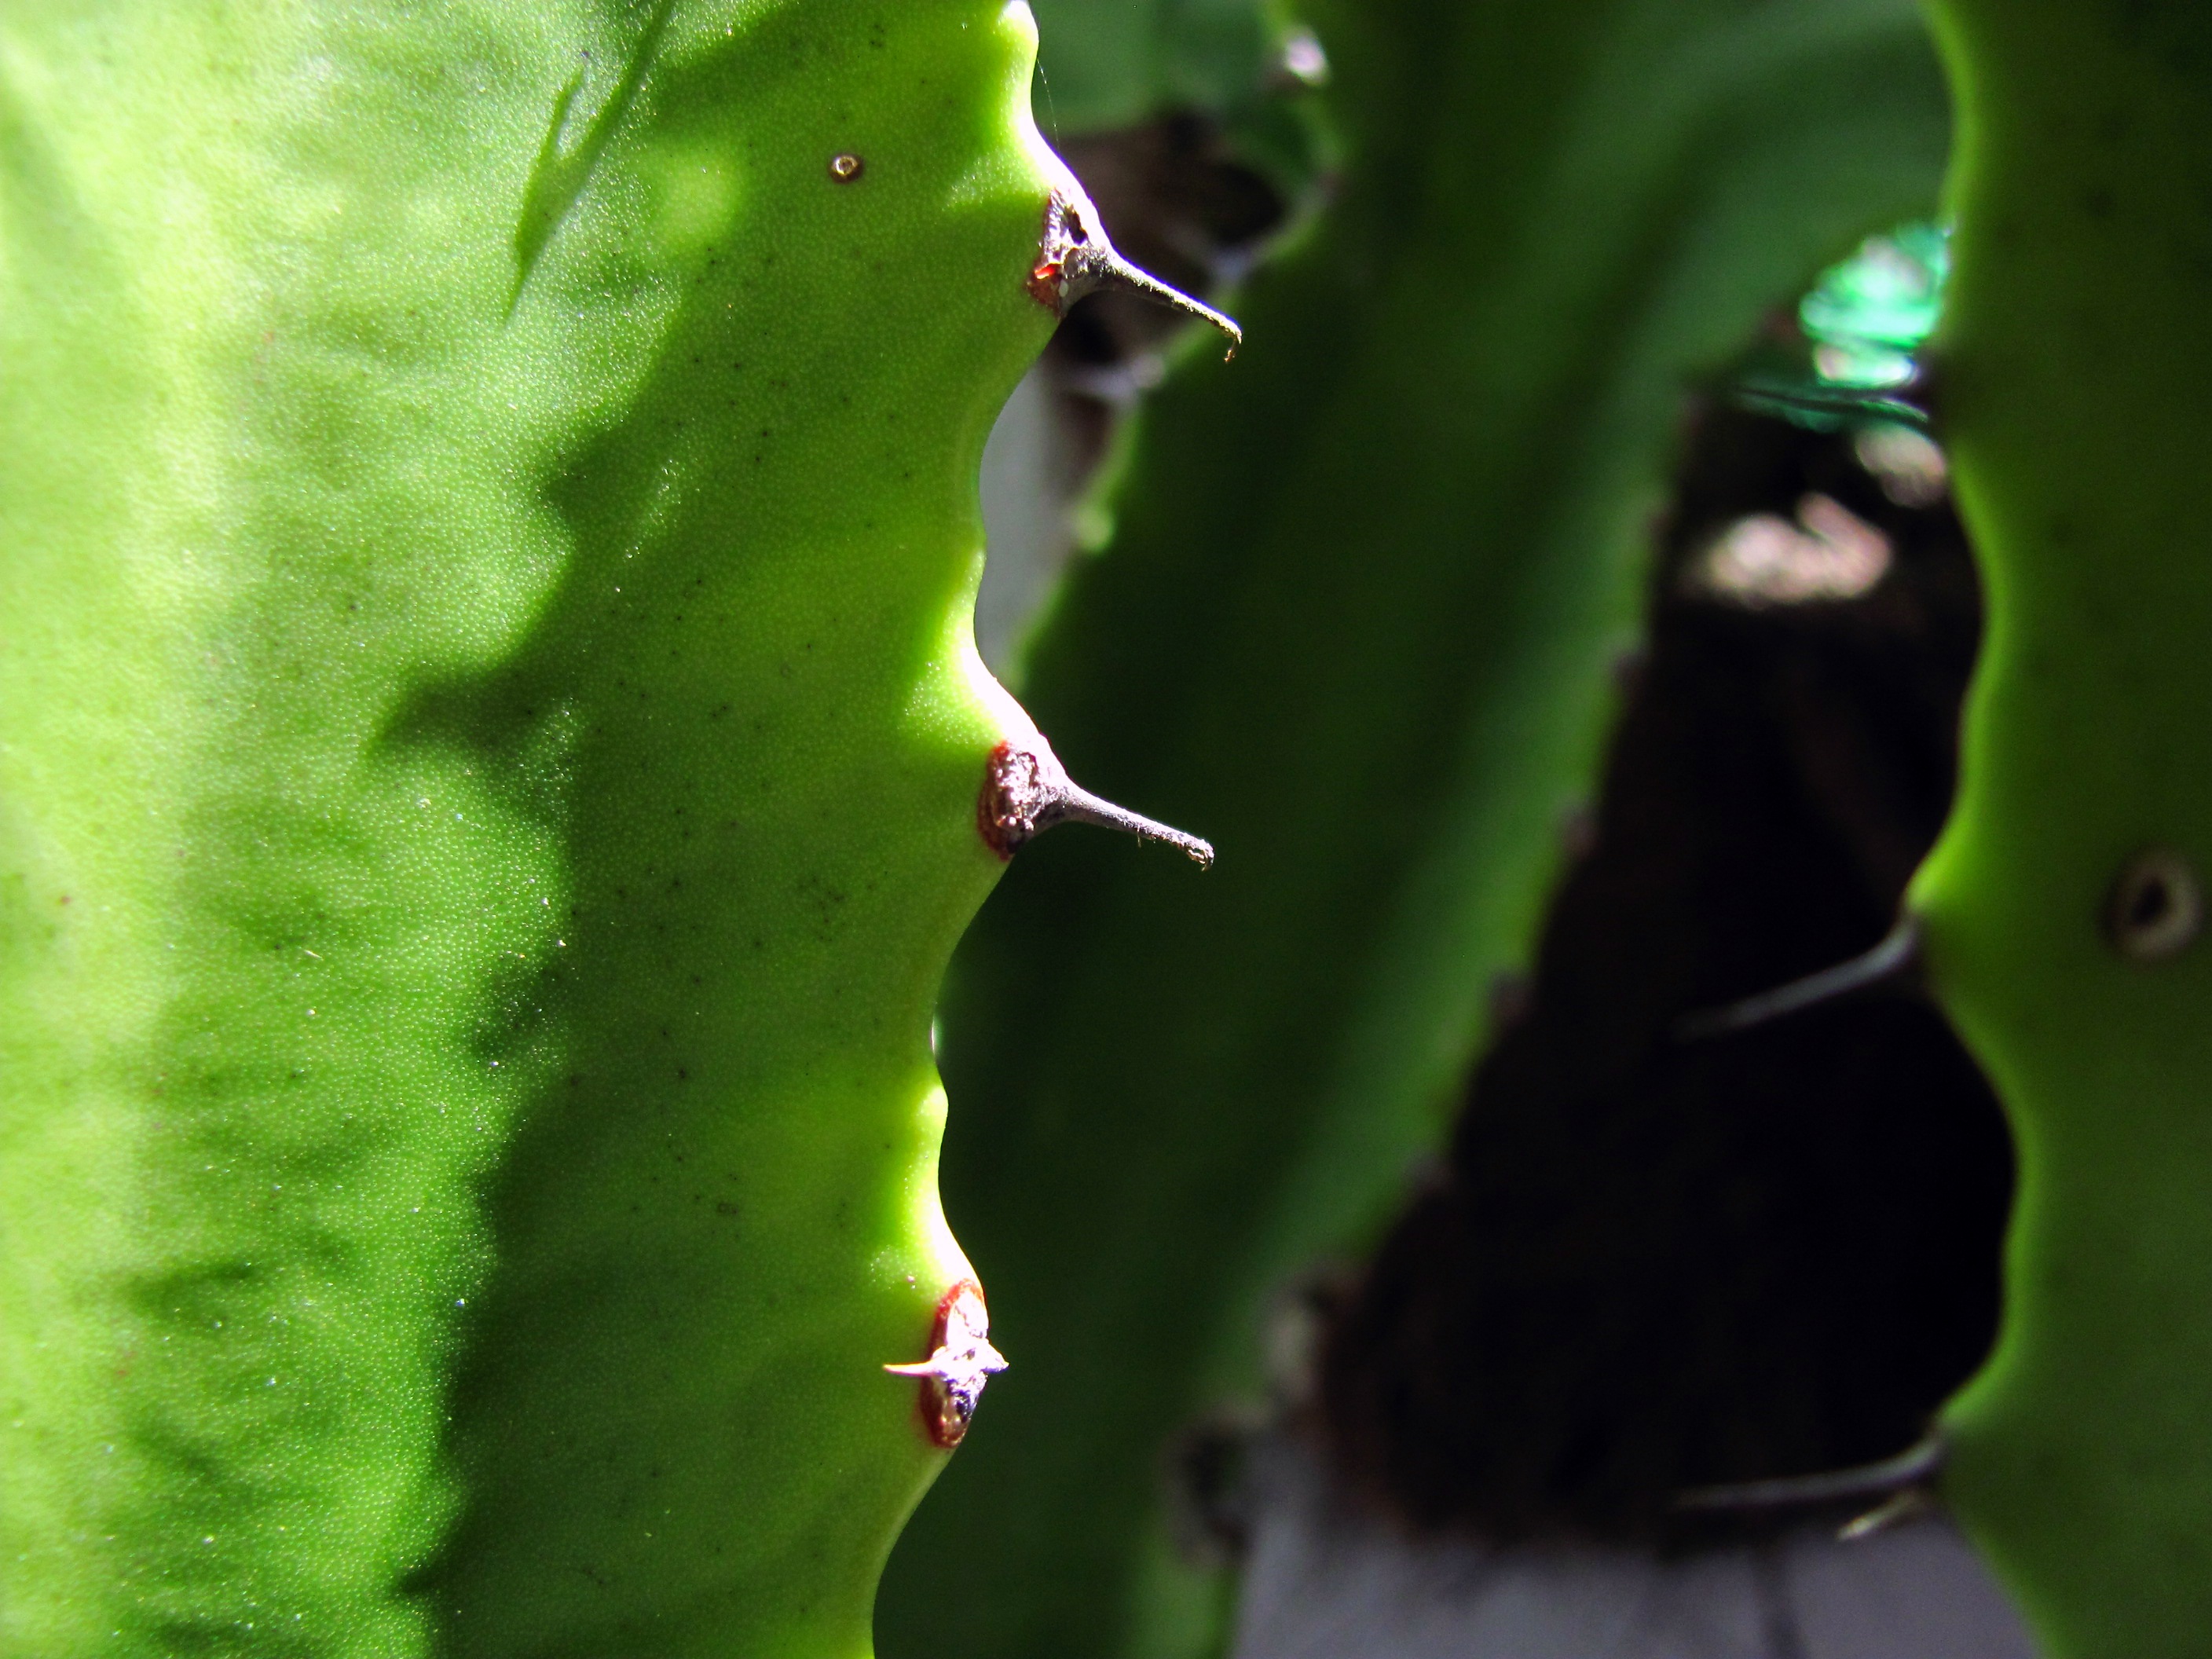
nature, plant, photography, leaf, flower, green, produce, insect, botany, cacti, flora, close up, vegetation, thorns, protection, macro photography, flowering plant, prickly plant, leaf cactus, cactus thorn, plant stem, land plant, thorns spines and prickles, thorny plant, pimply